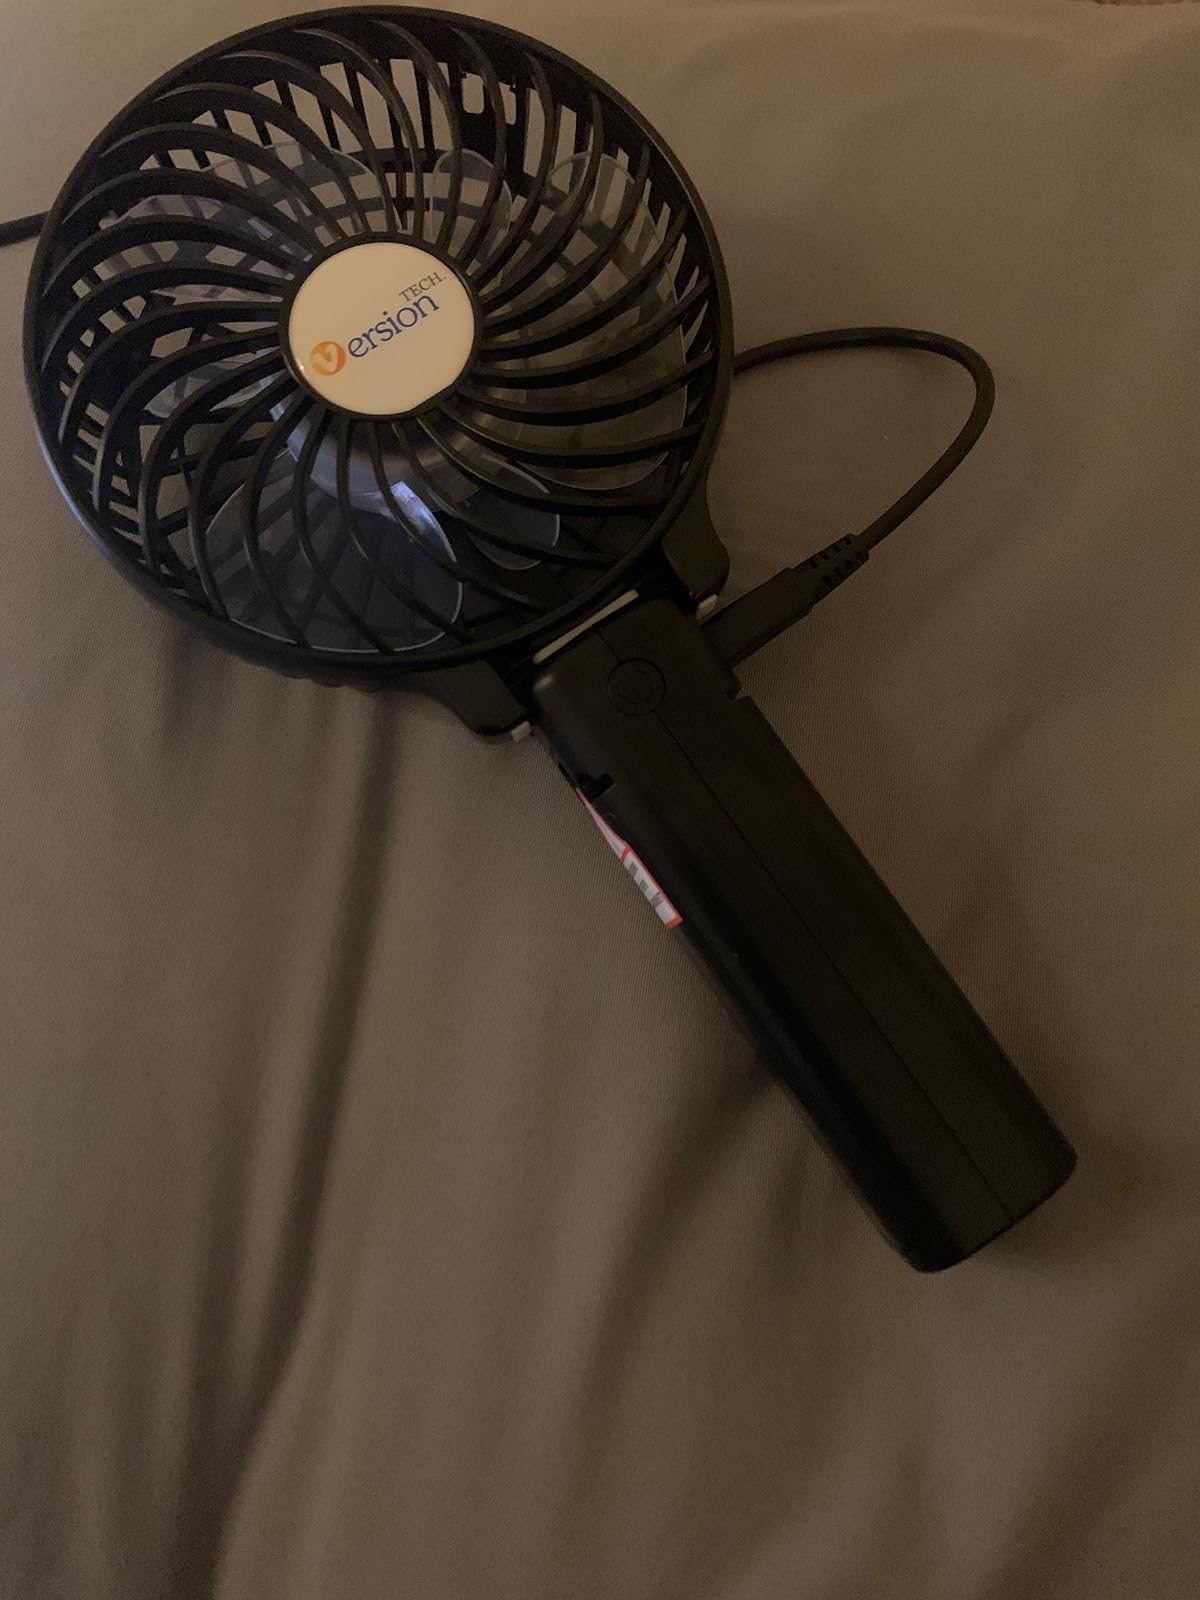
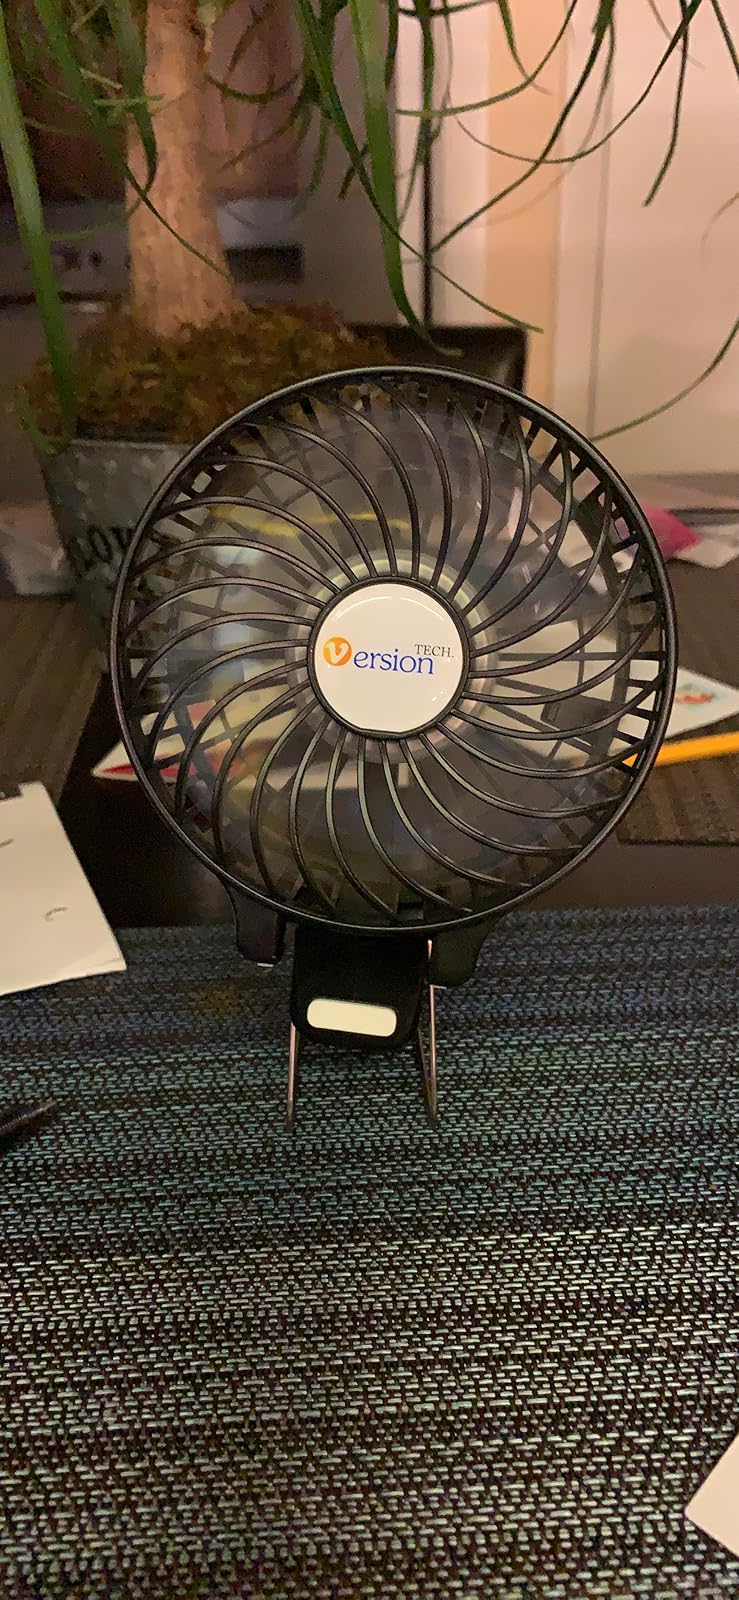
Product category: fan
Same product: yes